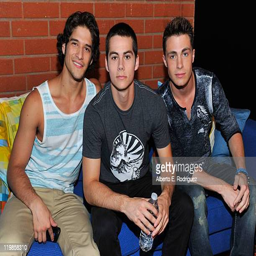
actors attend a live chat